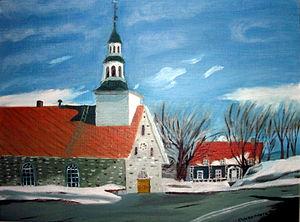
La petite église historique de Saint-François-de-l' île-d' Orléans juste avant l'incendie de 1988, croquée par Odette Picard artiste-peintre. À droite: le vieux presbytère resté intact.
Saint-François-de-l'Île-d'Orléans est une municipalité du Québec située dans la MRC de l'Île-d'Orléans dans la région administrative de la Capitale-Nationale.